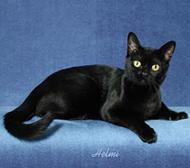
Breed: Bombay